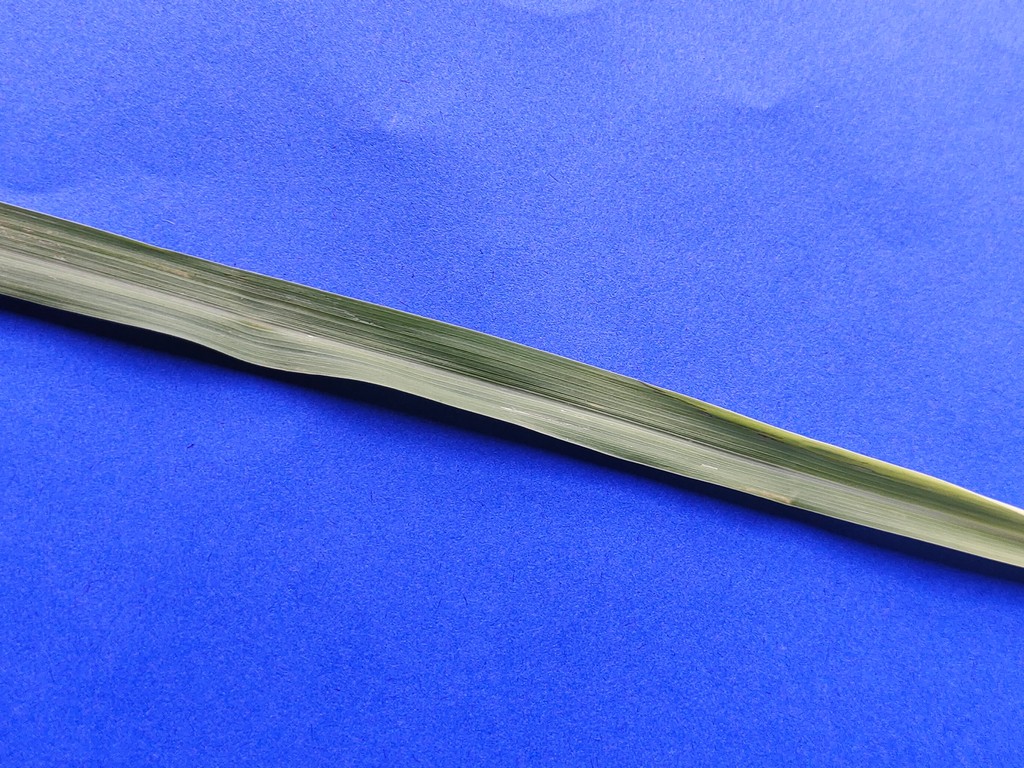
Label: Healthy